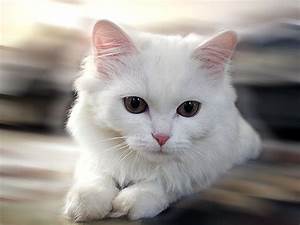
Label: gatto